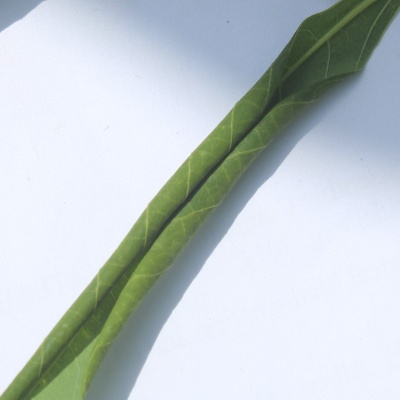
Crop: Cassava
Condition: bacterial blight